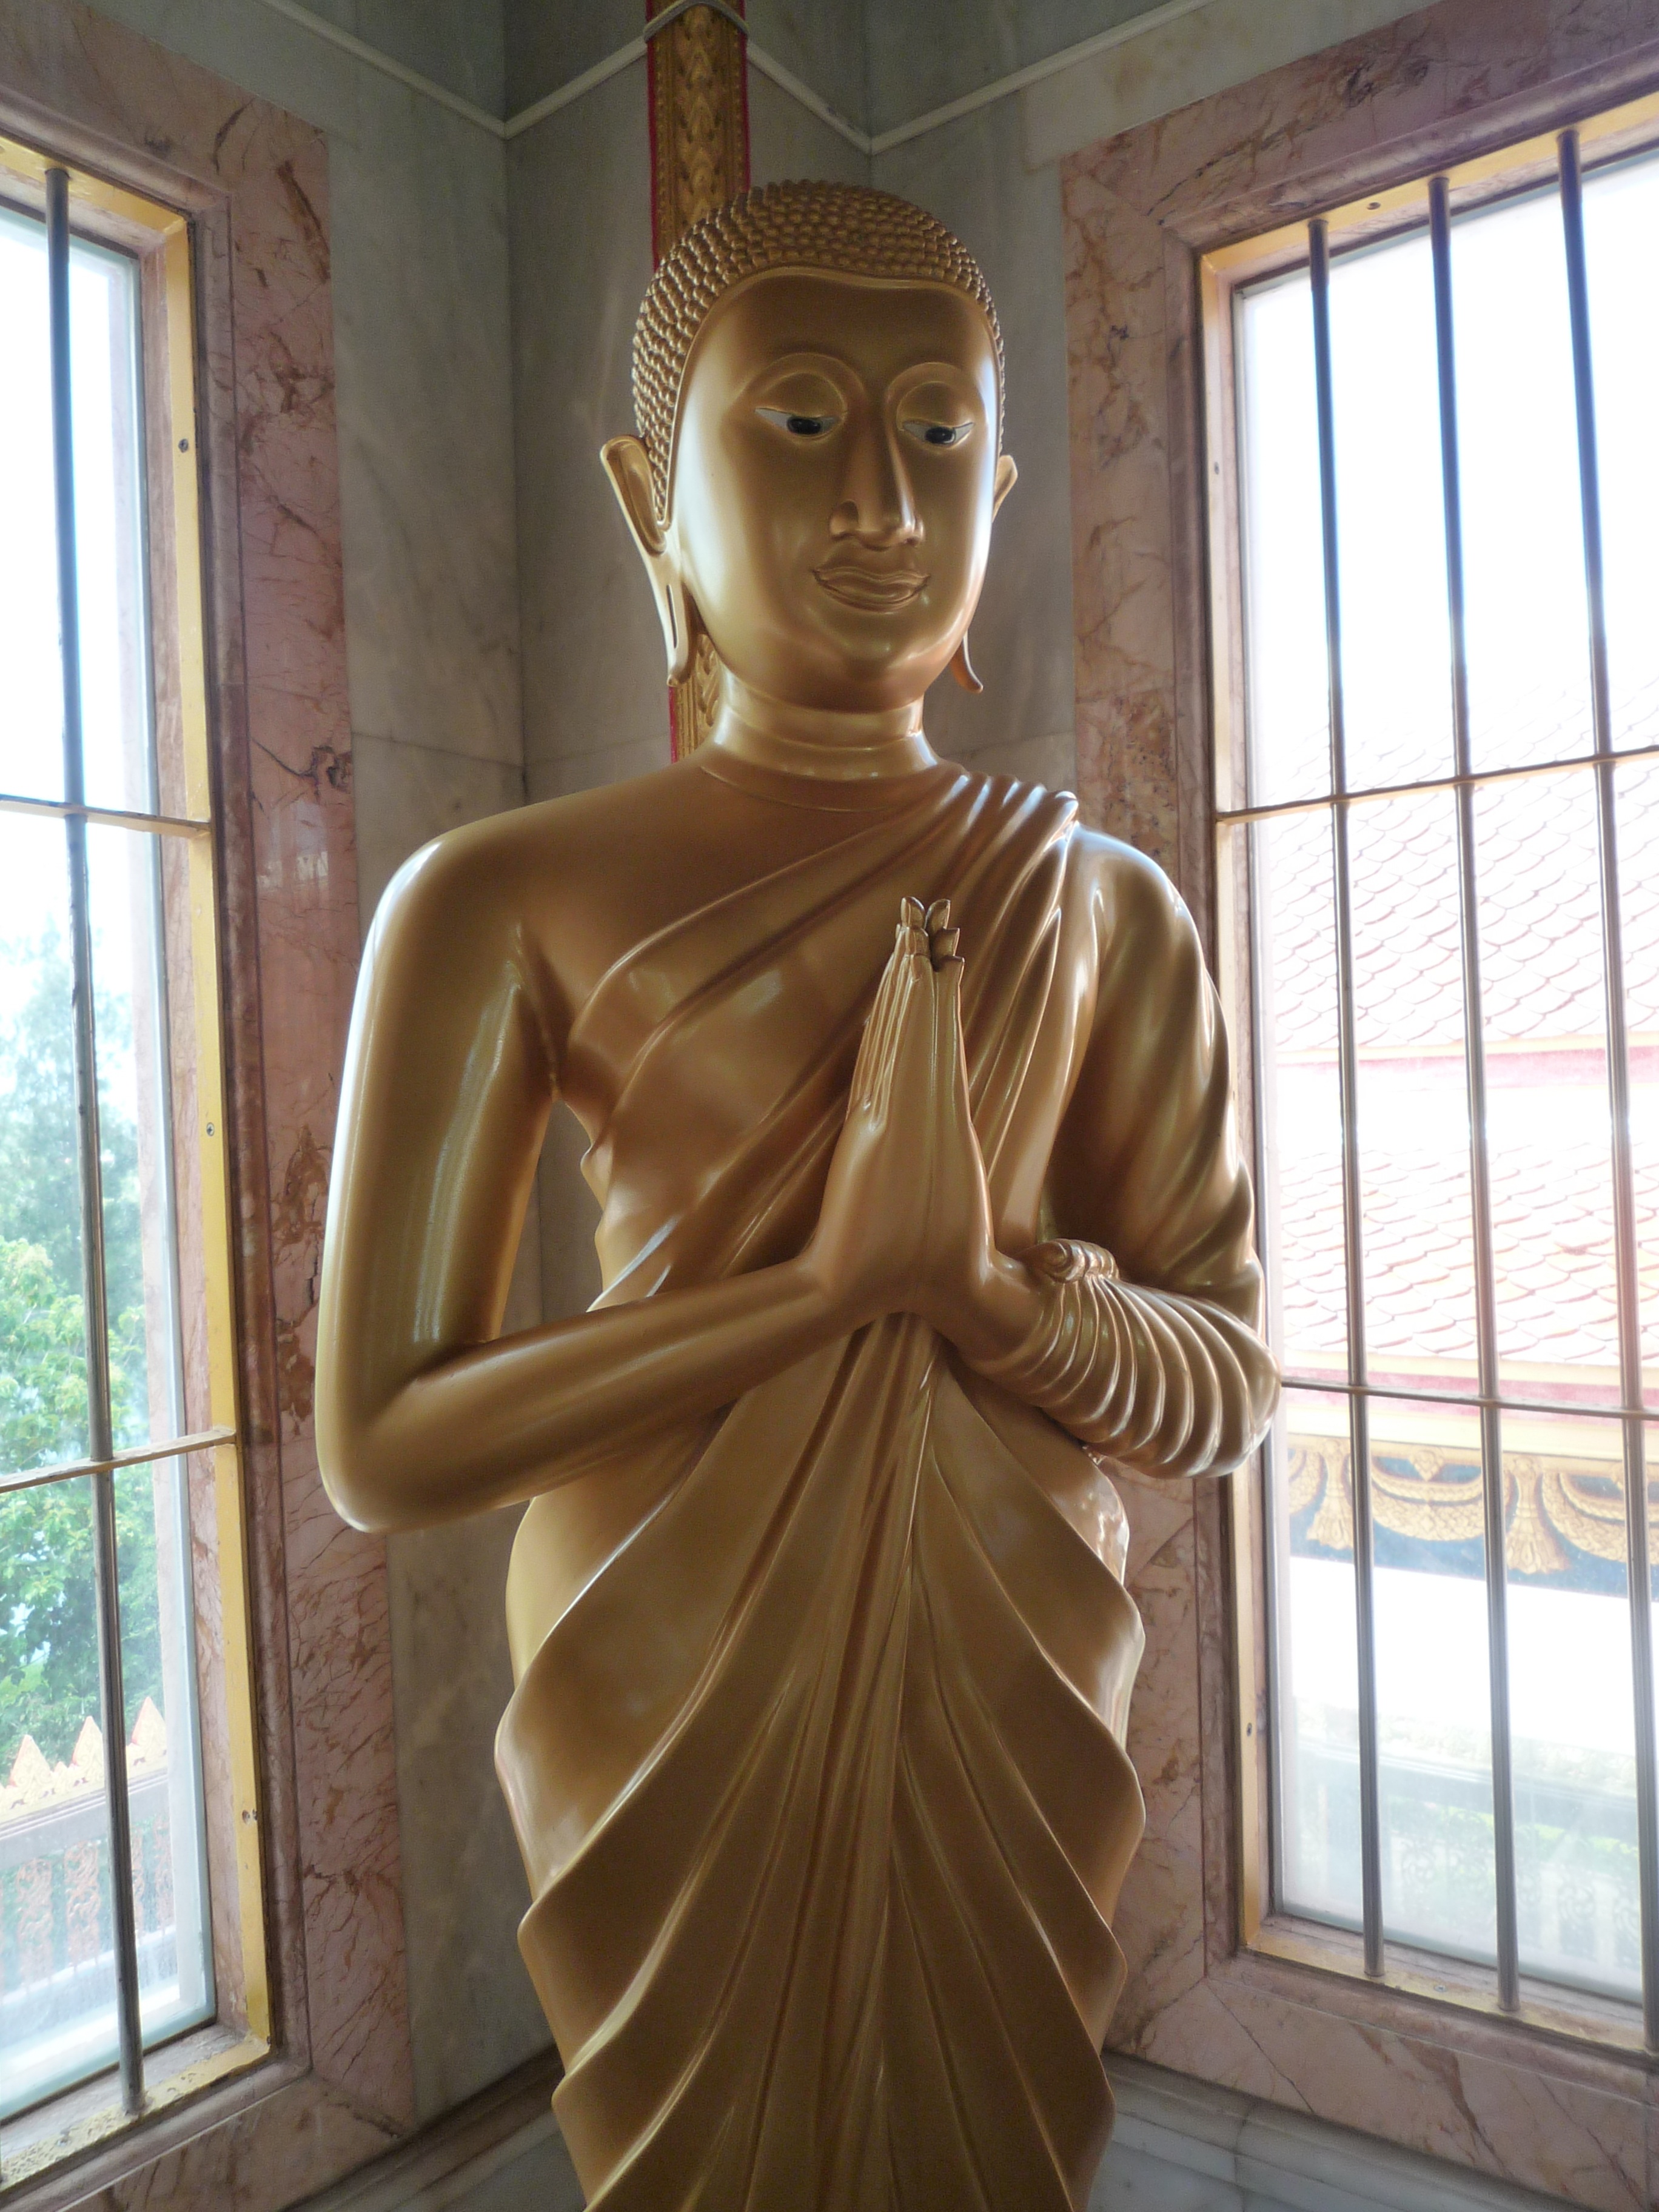
monument, statue, buddhist, thailand, sculpture, art, foreign, classical sculpture